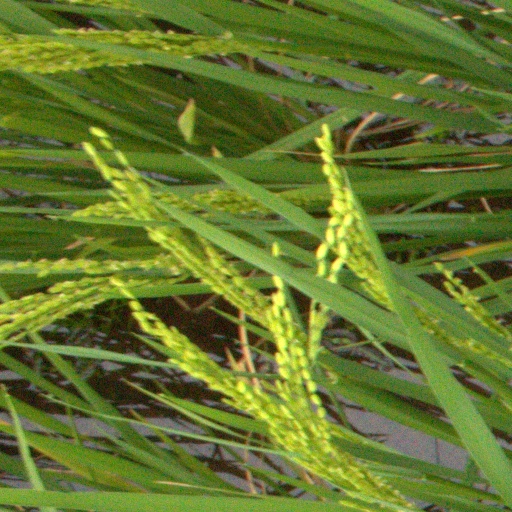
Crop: rice